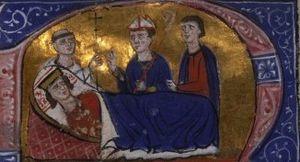
Mort de Baudouin III
Baudouin III de Jérusalem, fils de Foulques V d'Anjou et de Mélisende de Jérusalem, fut roi de Jérusalem de 1143 à 1162.